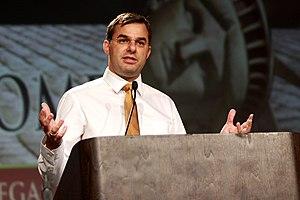
Justin Amash, né le 18 avril 1980 à Grand Rapids, est un homme politique américain, représentant républicain puis libertarien du Michigan à la Chambre des représentants des États-Unis depuis 2011.